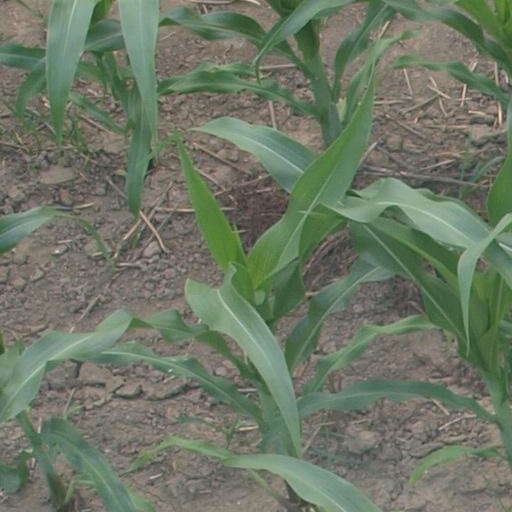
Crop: maize; corn